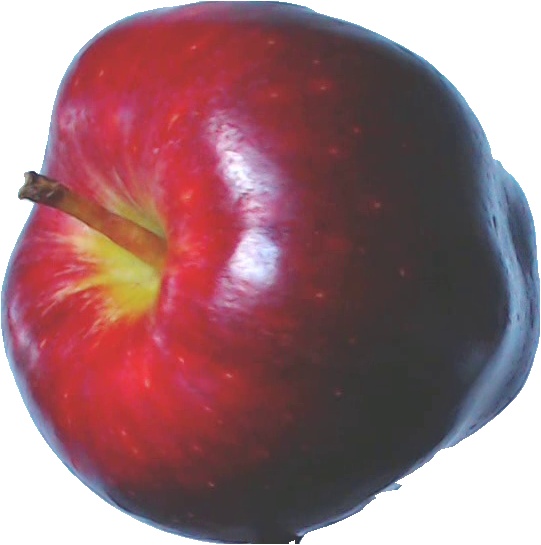
Label: apple_red_delicios_1